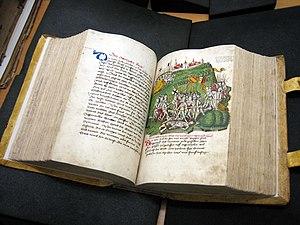
L'historiographie de la Suisse, soit l'étude de l'histoire de la Suisse, débute au XVᵉ siècle avec une série de chroniques illustrées retraçant l'histoire de la fondation de la Confédération des III cantons comme alliance défensive contre les puissances européennes et se poursuit jusqu'au XXᵉ siècle avec un élargissement des thèmes abordés qui s'écartent progressivement d'une vision strictement politique et militaire pour aborder différents sujets, tels que l'histoire économique, sociale ou du droit dans le pays.